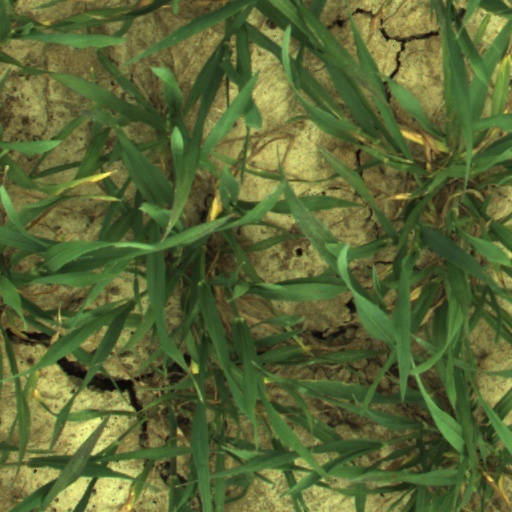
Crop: wheat